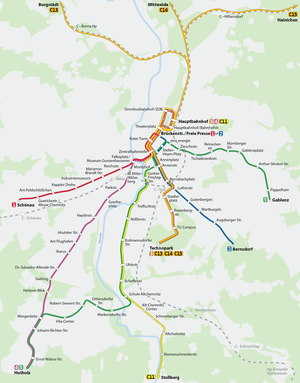
Plan: Réseau du tramways de Chemnitz